Bundesliga

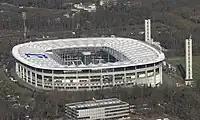
Deutsche Bank Park is the home ground of Eintracht Frankfurt.

Despite the good economic governance, there have still been some instances of clubs getting into difficulties. In 2004, Borussia Dortmund reported a debt of €118.8 million (£83 million). Having won the Champions League in 1997 and a number of Bundesliga titles, Dortmund had gambled on maintaining their success with an expensive group of largely foreign players but failed, narrowly escaping liquidation in 2006. In subsequent years, the club went through extensive restructuring to return to financial health, largely with young home-grown players. In 2004 Hertha BSC reported debts of £24.7 million and were able to continue in the Bundesliga only after proving they had long term credit with their bank.